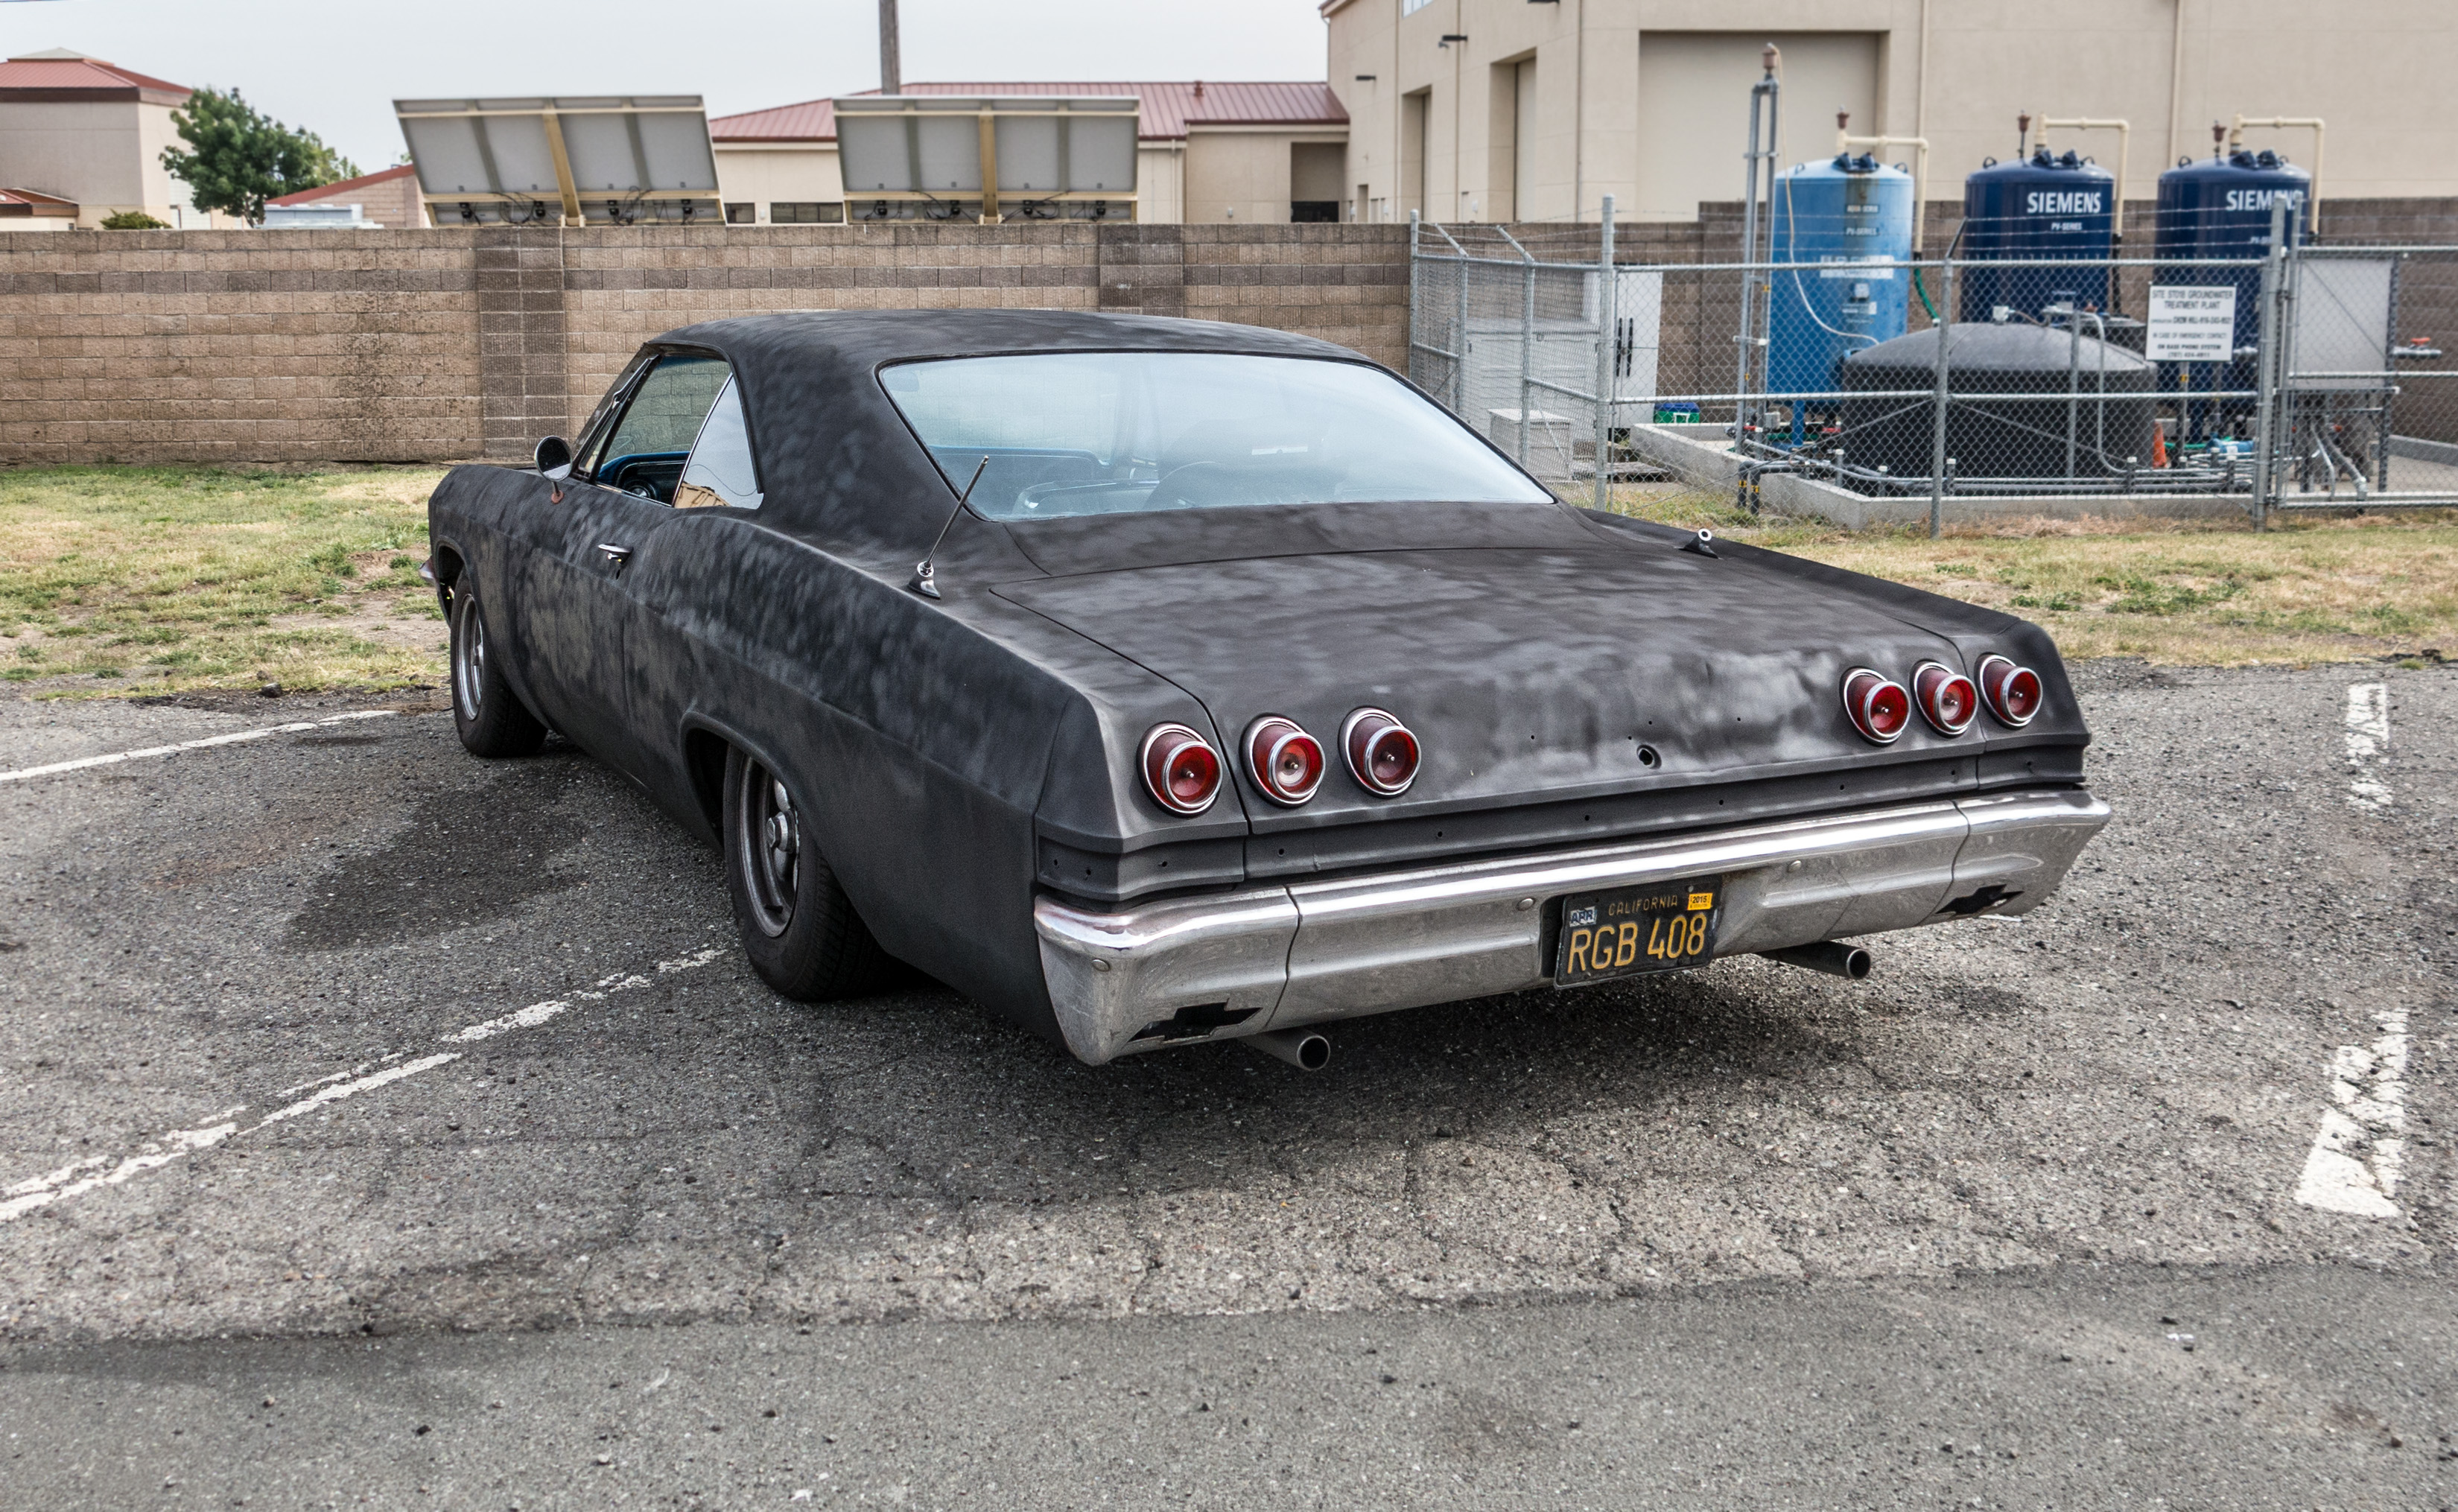
car, vehicle, classic car, sports car, muscle car, sedan, chevrolet, convertible, primer, blackplates, land vehicle, automobile make, automotive exterior, compact car, luxury vehicle